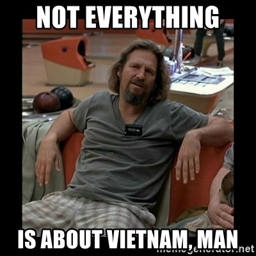
person - not everything is man